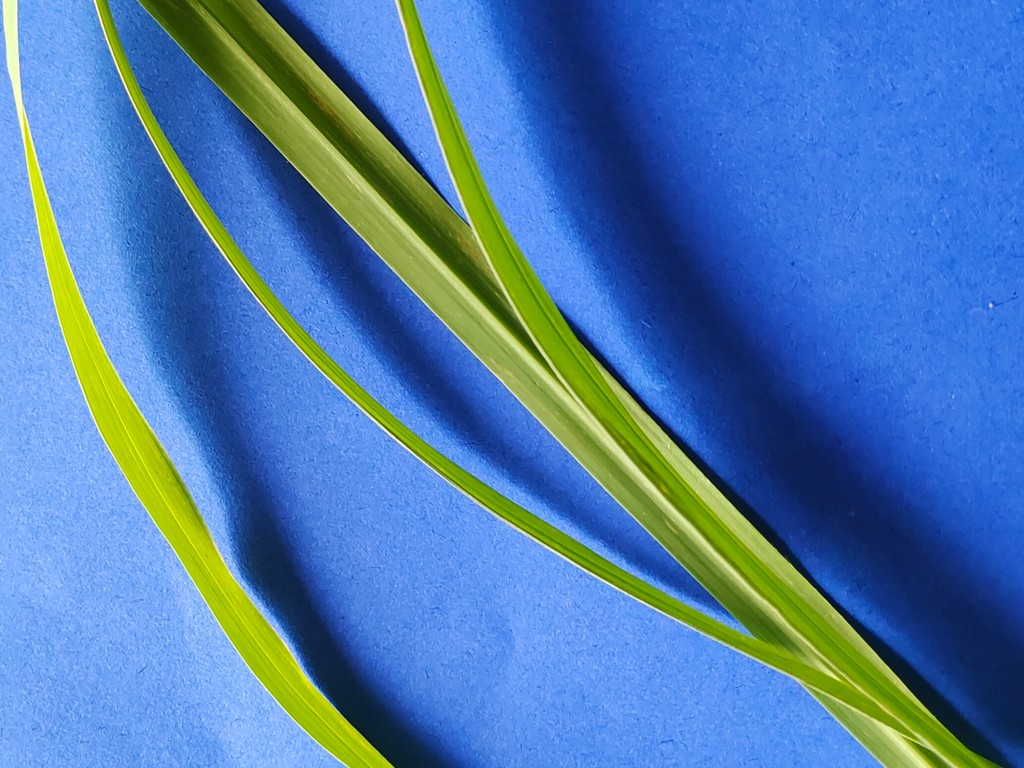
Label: Healthy